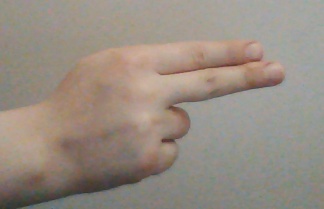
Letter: ain